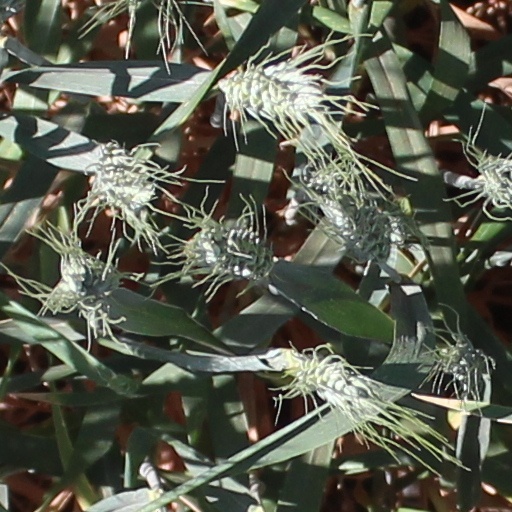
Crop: wheat